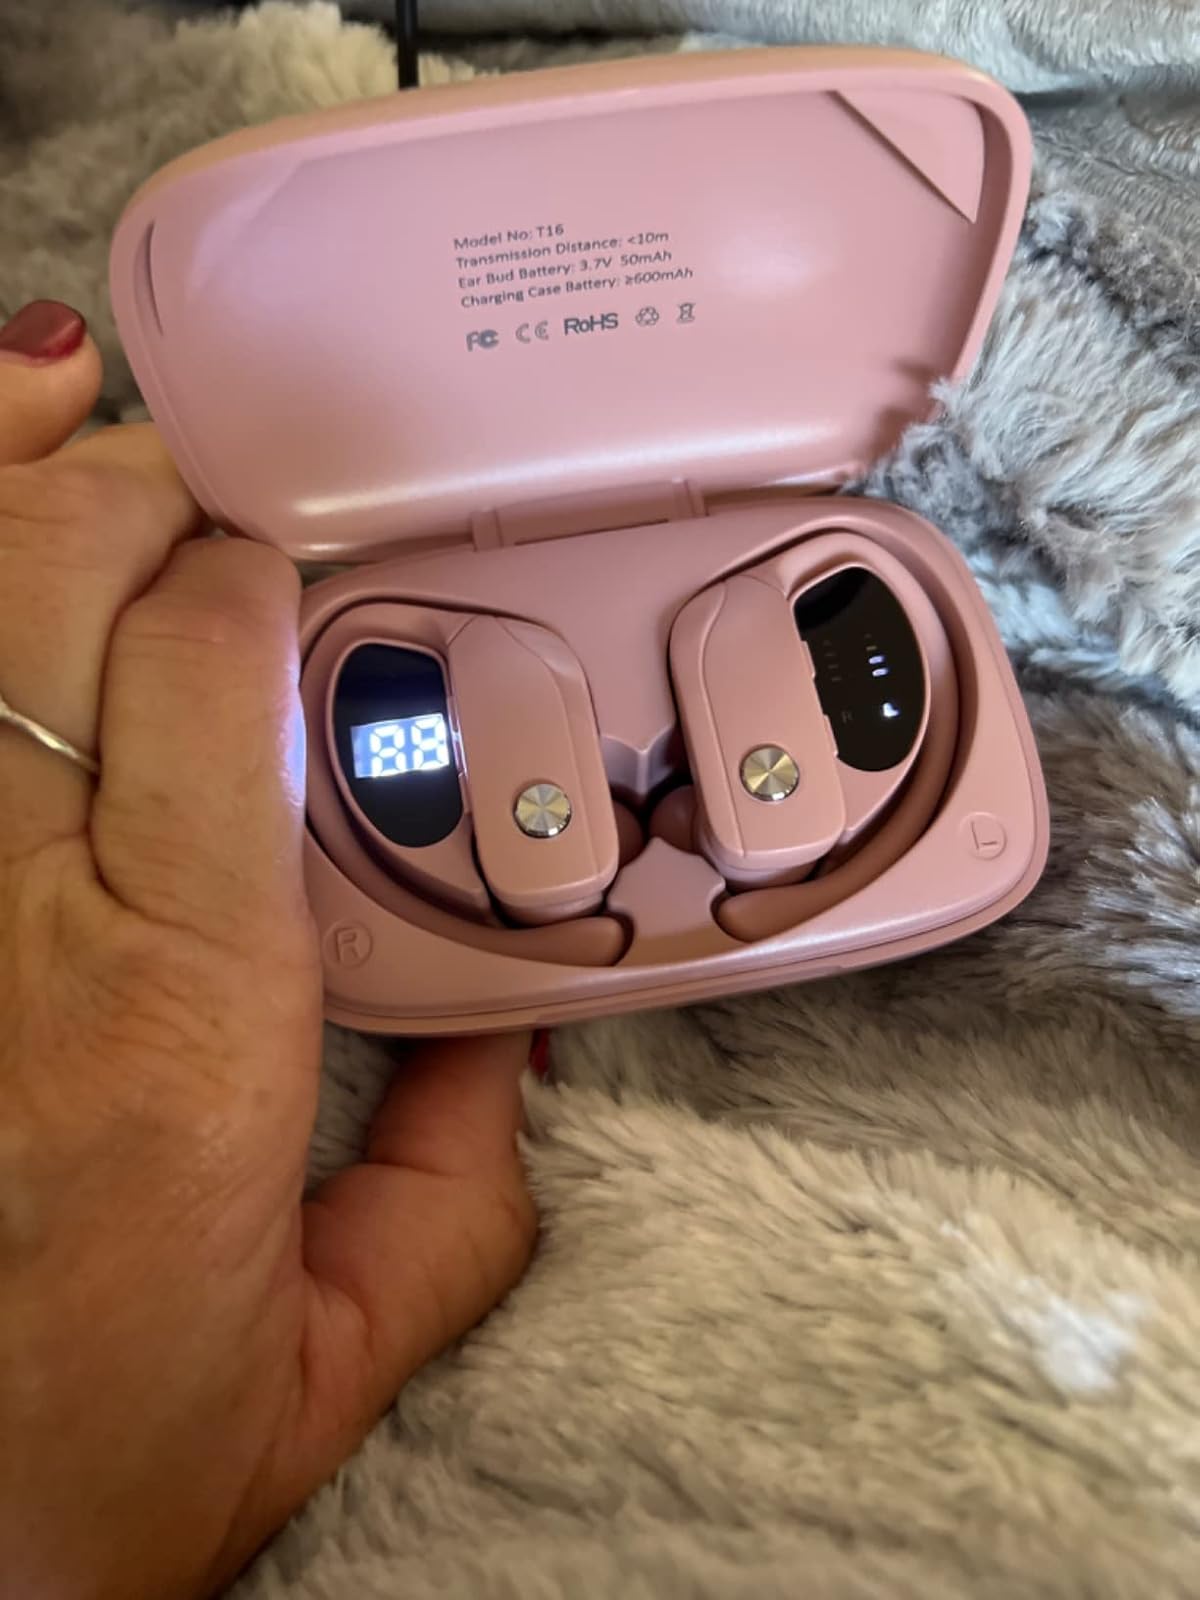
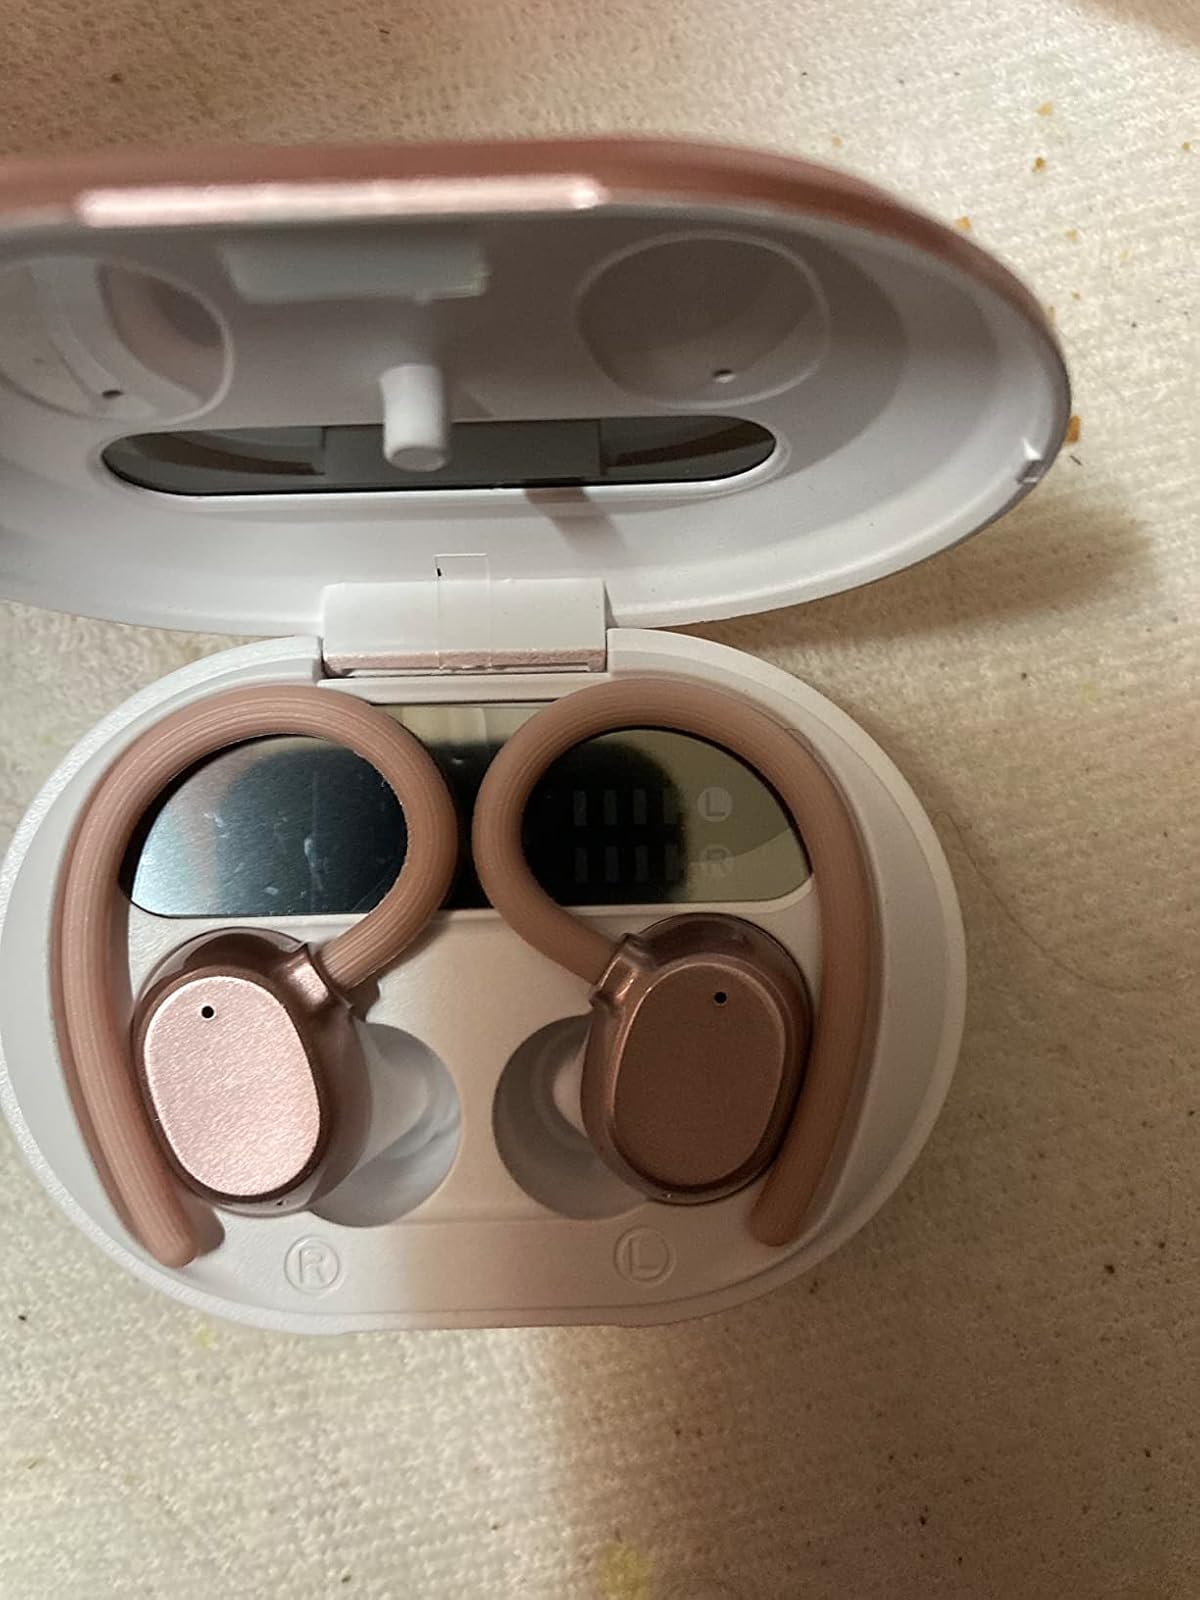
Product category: earbuds
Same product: no